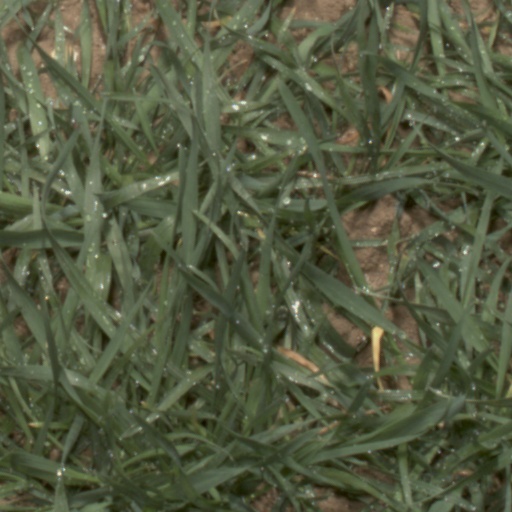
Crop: wheat